The Cleanse

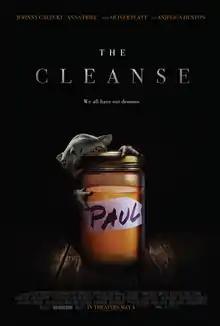
Theatrical release poster

The Cleanse is a 2016 American dark fantasy comedy film written and directed by Bobby Miller. The film stars Johnny Galecki, Anna Friel, Oliver Platt, Anjelica Huston, Kyle Gallner, Kevin J. O'Connor, and Diana Bang. It was released on May 4, 2018, by Vertical Entertainment.